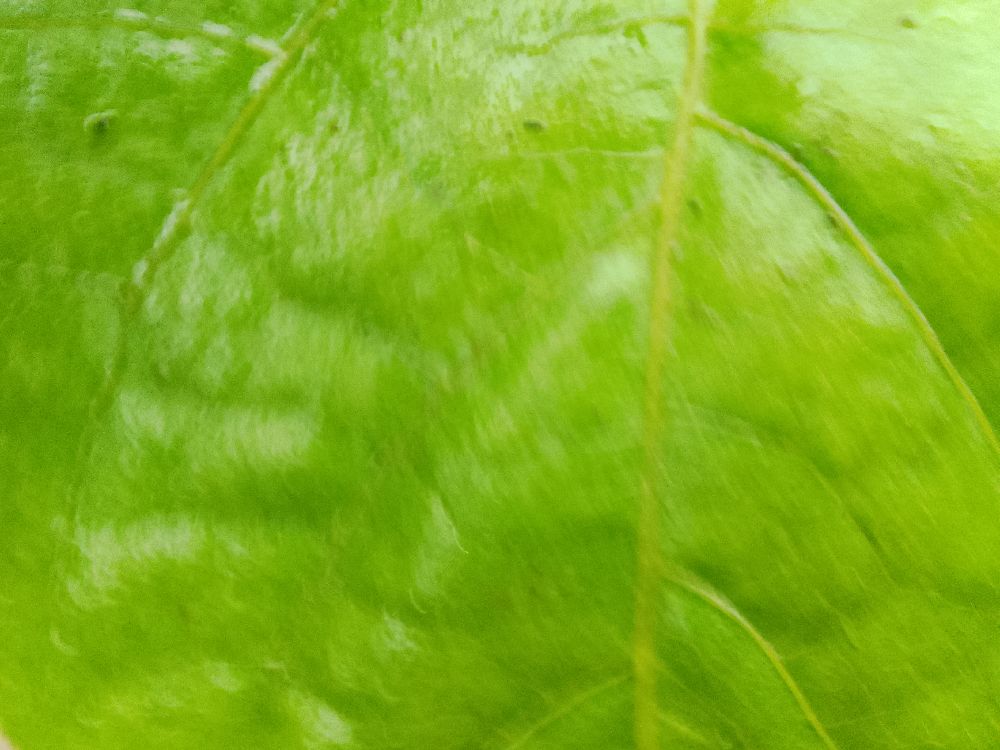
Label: healthy